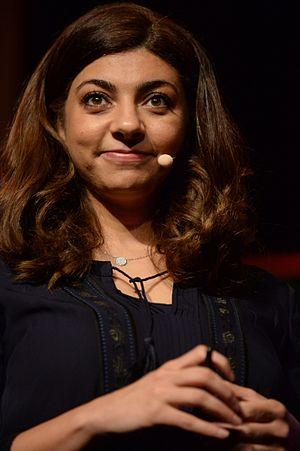
Rana el Kaliouby est une informaticienne et entrepreneure égypto-américaine, chercheuse dans le domaine de la reconnaissance de l'expression faciale au moyen de nouvelles technologies. Elle s'intéresse à la reconnaissance faciale des émotions, en allant au-delà des limites des expressions exagérées ou caricaturales modélisées en laboratoire, pour se concentrer sur les regards subtils issus de situations réelles.